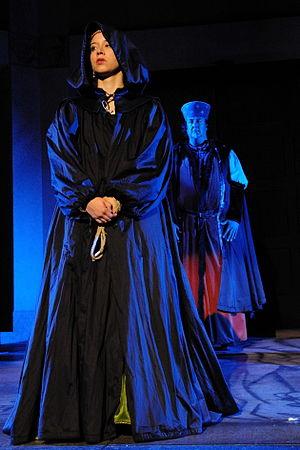
Le jugement d’Agnes Bernauer (Agnes-Bernauer-Festspiele Straubing, 2011)